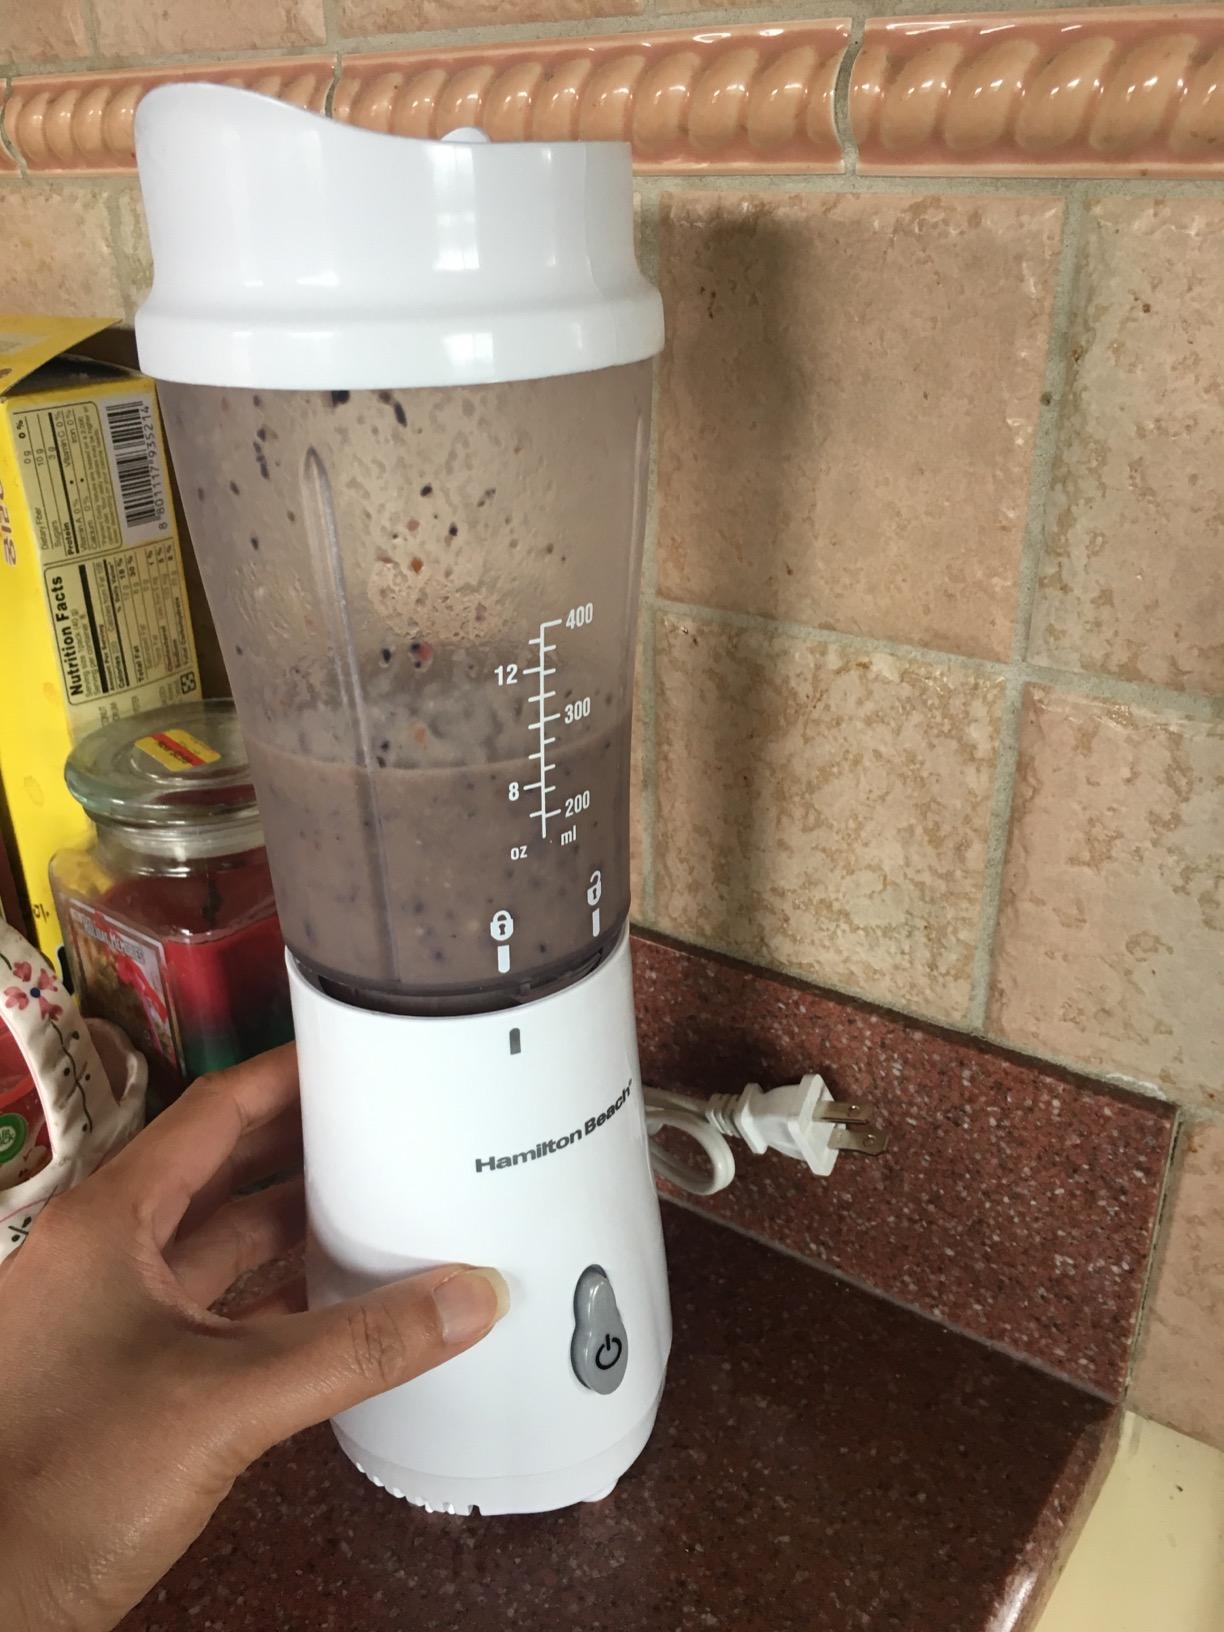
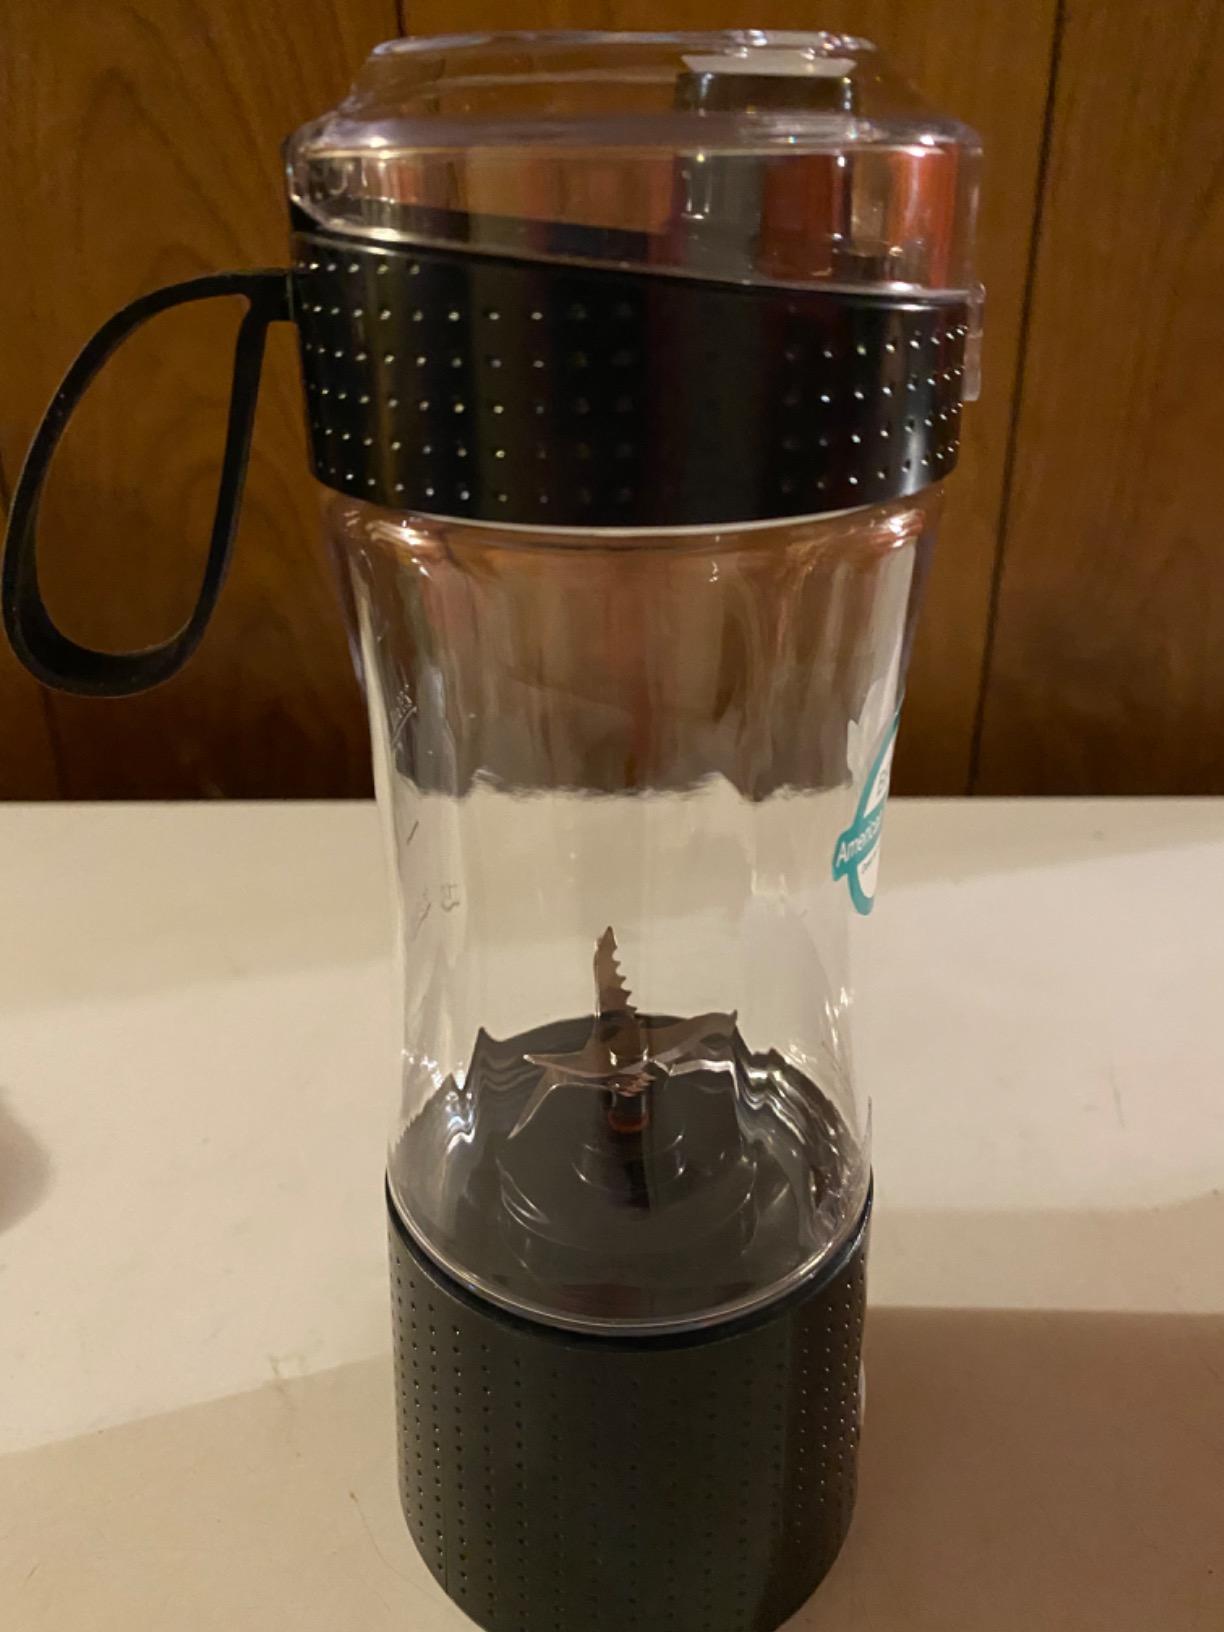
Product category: items_blender
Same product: no